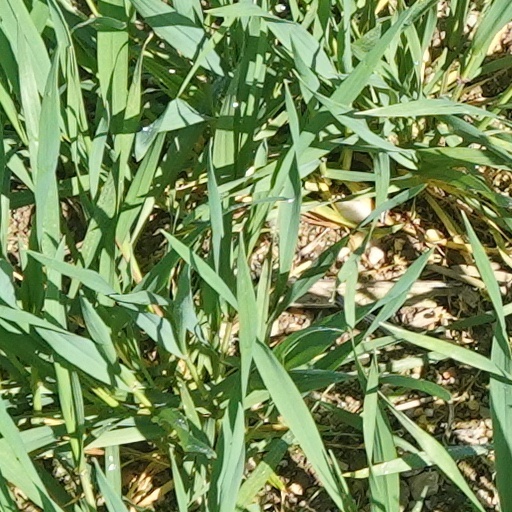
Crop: wheat